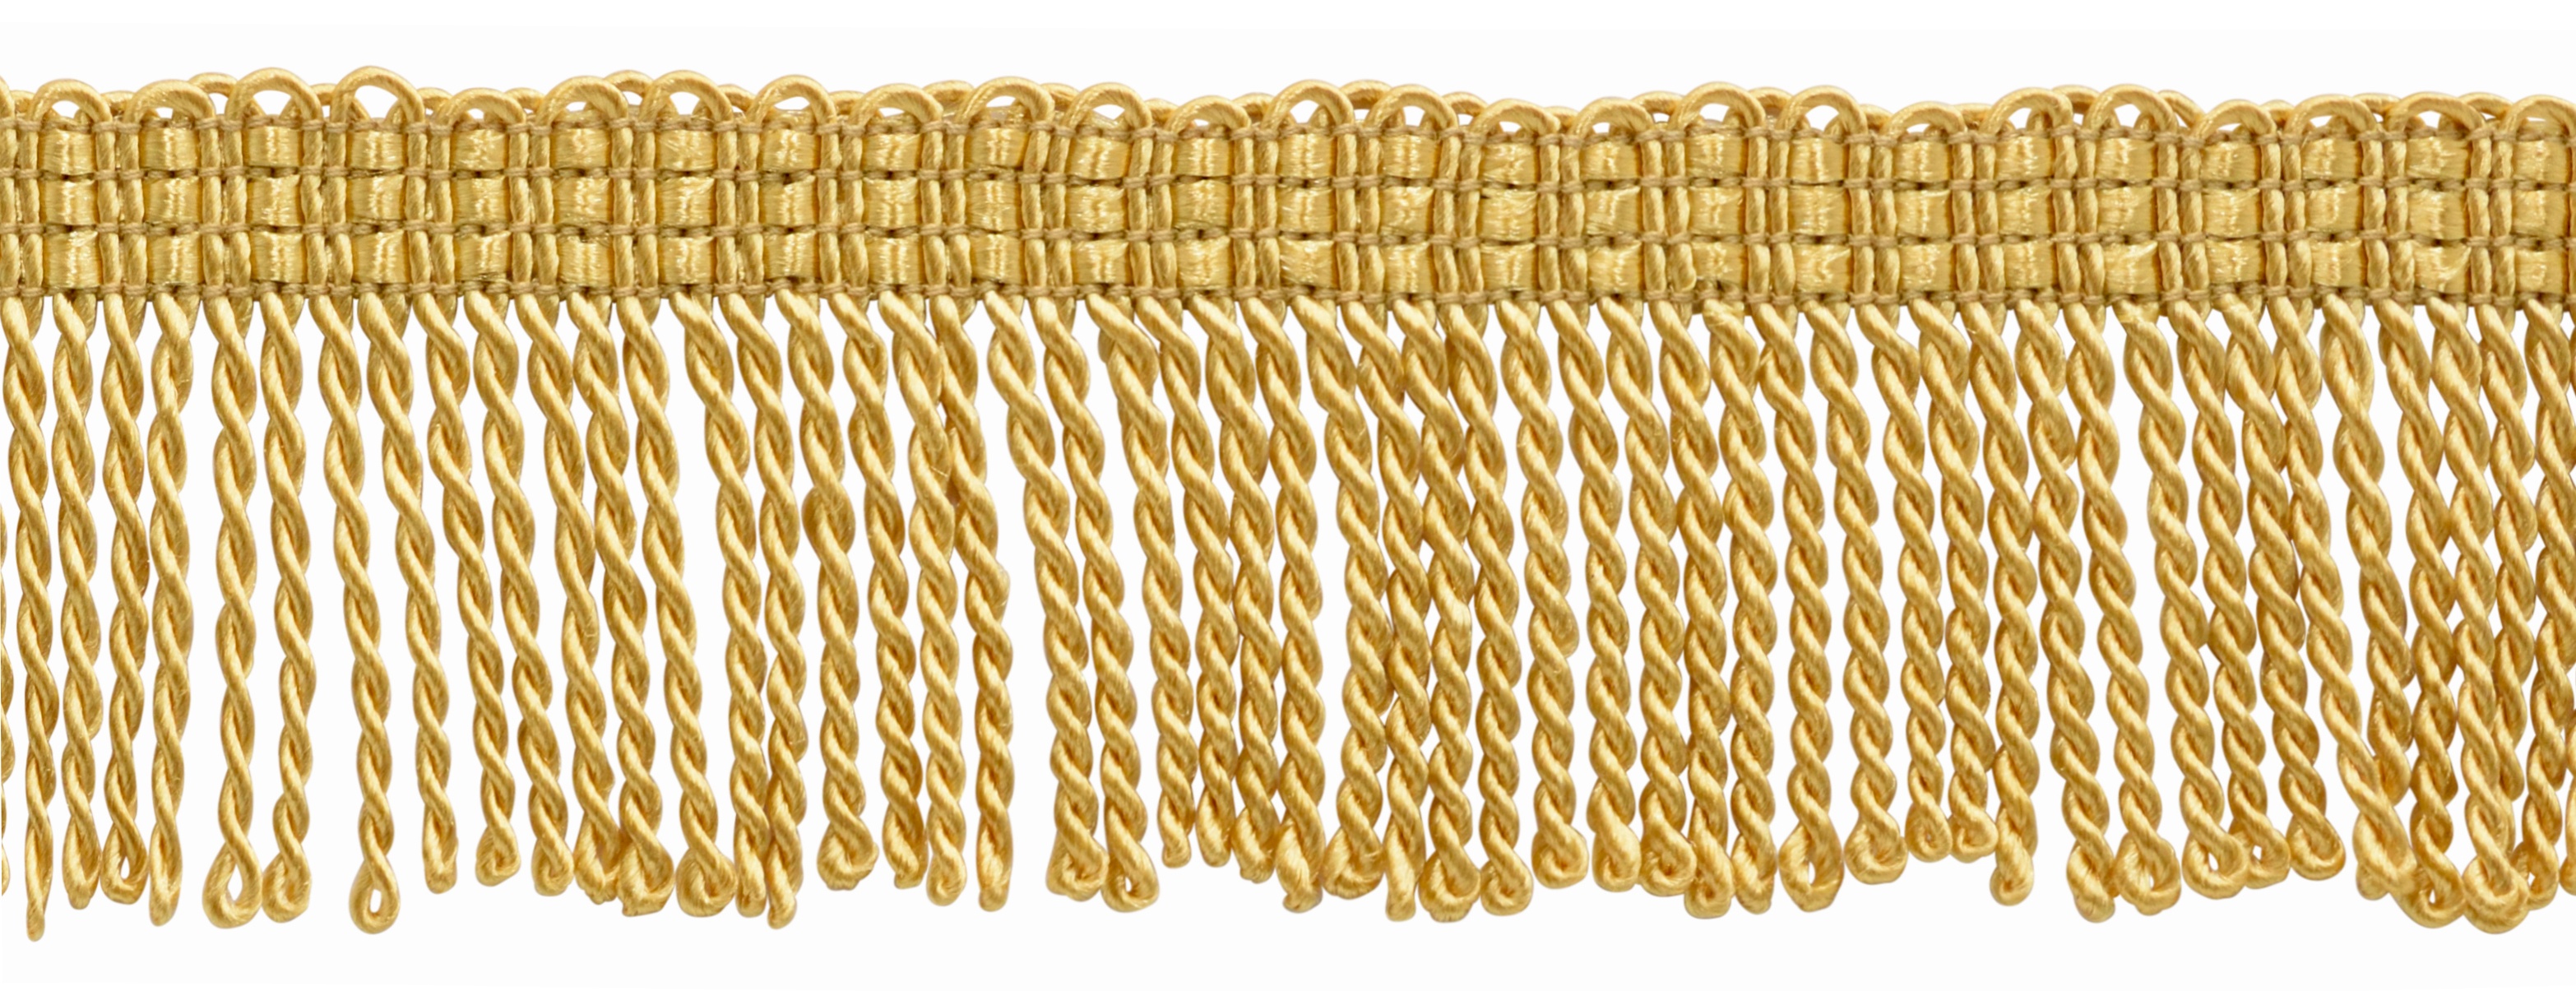
DÉCOPRO 2" (5cm) Basic Trim Collection Thin Bullion Fringe Trim # BFT2, Light Gold #B7 (Light Yellow Gold) | 10 Yards (30 ft/9.5m)
DecoPro's Thin Bullion Fringe Trims add subtle elegance to any décor or apparel and DIY project. Made of premium materials, these trims are the perfect way to add beauty and detail to home furnishings, accessories, window treatments, curtains, decorative throw pillows, cushions, towels, costumes, upholstery, epaulettes, and lampshades. Create an impressive visual impact to your home furnishings, accessories, and more with DecoPro Thin Bullion Fringe Trim. SIZING AND COLOR: Approximate Overall Length 2" (5cm), 10 Yards, Light Gold #B7 (Light Yellow Gold) MATERIAL SPECIFICATIONS: This product is made of high-quality polyester yarns, a silky synthetic material that is made for durability. Recommended Care Instructions: Dry Clean -OR- Wash in cold water with like colors, hang dry. How to use: Sew by hand or machine onto fabric or apply Fabric Glue onto the surface and place the trim onto the glue until dry. COMPLEMENTARY TRIM SAMPLE: For more information on how to obtain free swatches, please contact us through the Customer Service link. Please be sure to indicate the style and color code (found in the title) you are interested in, as well as your full name and mailing address. ALTERNATE SKU: BFT2PK_B7 To discover what other colour coordinating items are available for this item, search "DecoPro" and the Color Name or Color Number found in the title of the listing. It's that simple! Thin Bullion Fringe Trim This DÉCOPRO Thin Bullion Fringe trim adds a sophisticated touch to any project. Made from quality materials, it is highly versatile. This Thin Bullion Fringe Trim adds a stylish yet modern look to any décor, DIY, or apparel project. Its high-quality yarns and intricate design elevate any project to a contemporary level. Suitable Applications and Suggested Uses: This stylish Thin Bullion Fringe Trim is incredibly versatile and can be used to embellish a wide range of accessories and window treatments, including curtains, pillows, tablecloths, cushions, banners, flags, and lampshades. It's ideal for enhancing upholstered furniture such as sofas, ottomans, and chairs. Its lightweight yet durable construction makes it suitable for various clothing items, including shirts, dresses, religious garb, vestments, and mantles. The possibilities for crafting and DIY projects are endless. Elevate Your Lifestyle with DÉCOPRO Taking your project to new heights has never been easier with DecoPro. Our in-house designers expertly develop products that feature carefully selected colors and shades that complement our product designs. Easy Application Prior to cutting, please be certain to apply fabric glue or a fair amount of tape. As with most trims, the yarns will fray unless the appropriate glue or tape is used. We recommend a fabric glue permanent adhesive. DecoPro Fringe Trim products are applied by hand or machine sewing onto fabric. Alternatively, for a 'No Sew' experience, apply fabric glue onto the textile surface and affix the trim until dry. Thank you for choosing DecoPro for all your professional decorating needs. Questions for the DecoPro team? Please contact us through the Customer Service link . To request your complimentary sample swatch, visit our SWATCH REQUEST page.
Brand: DecoPro
Category: Arts & Entertainment > Hobbies & Creative Arts > Arts & Crafts > Art & Crafting Materials > Embellishments & Trims > Ribbons & Trim > Fringe Trim